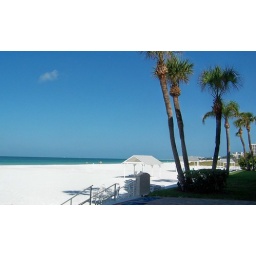
Lazy Palm trees waiting for the day to begin on Crescent Beach. One cloud in the shy.